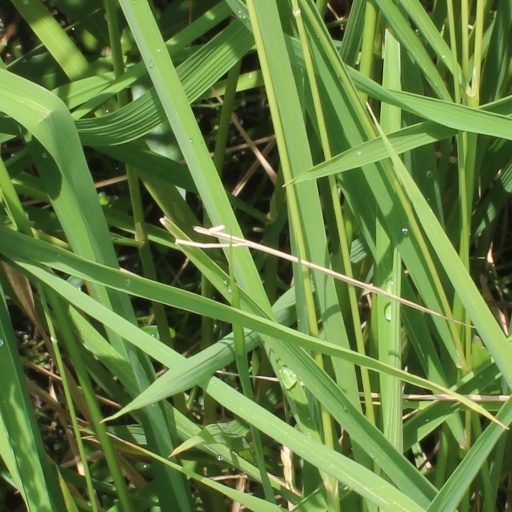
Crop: rice